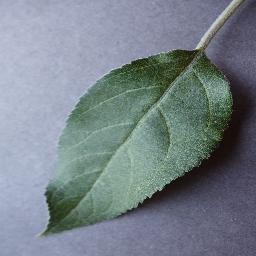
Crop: apple
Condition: healthy